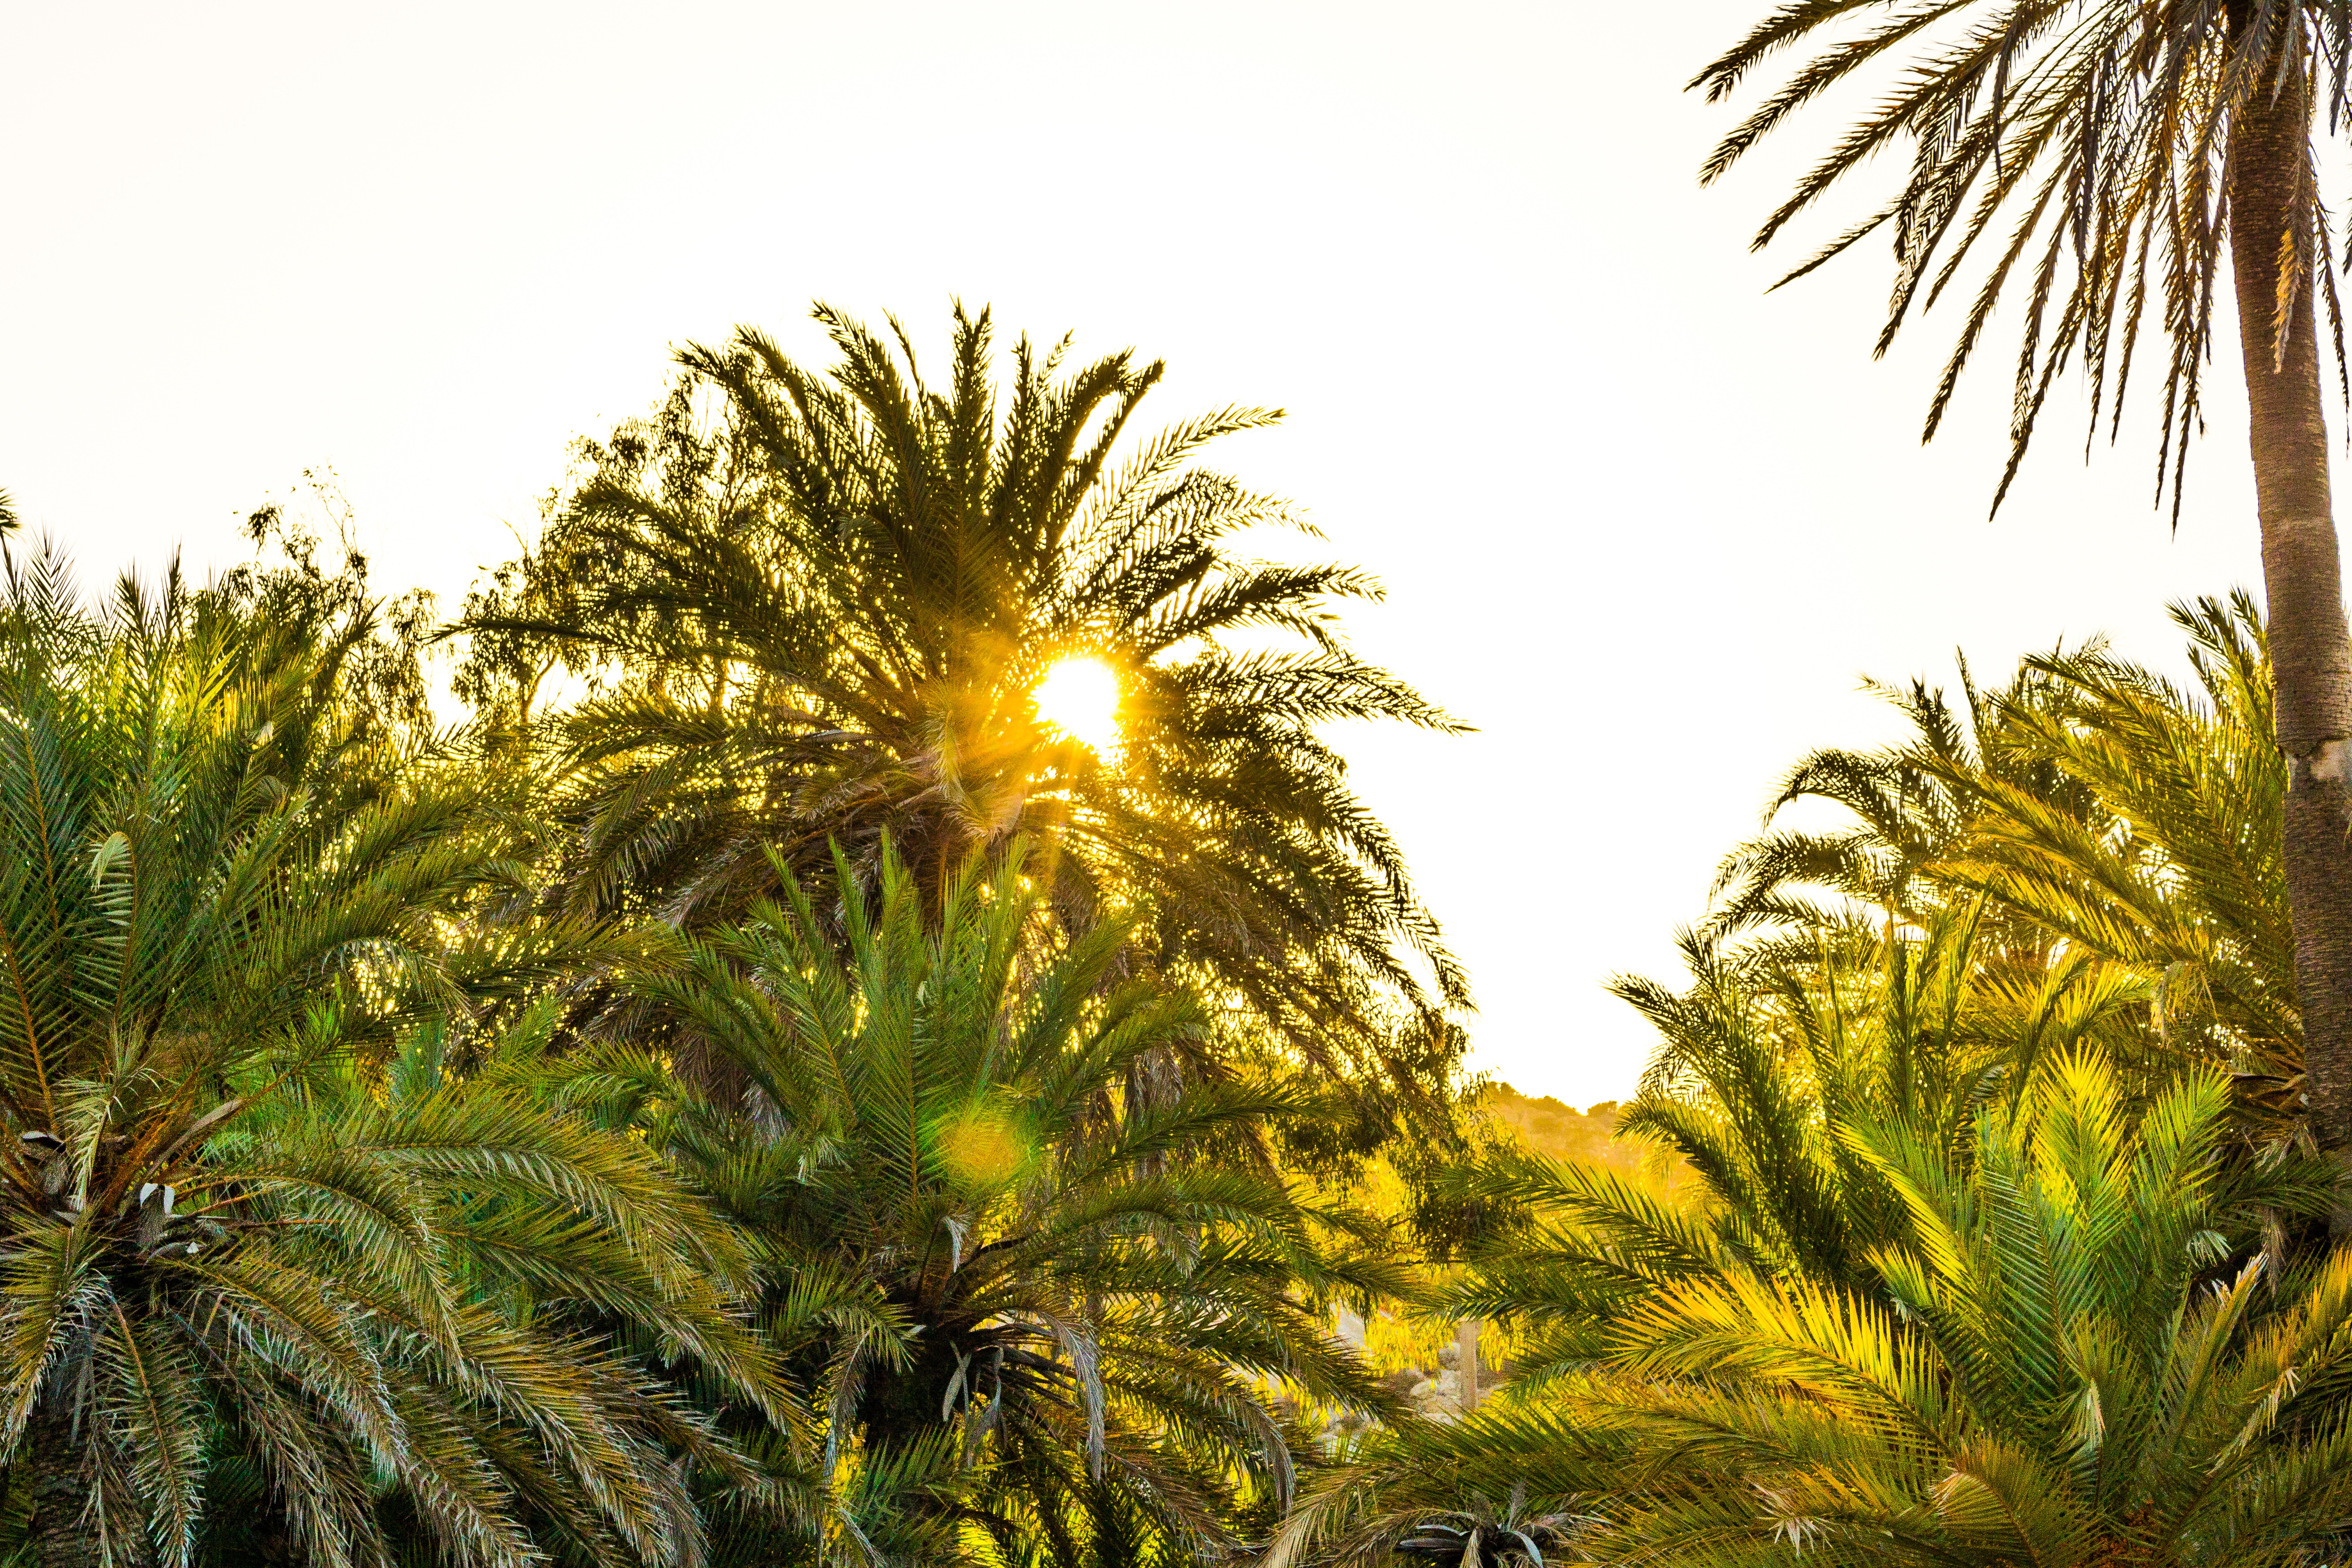
tree, plant, sunlight, flower, food, jungle, produce, botany, flora, vegetation, tropics, flowering plant, date palm, grass family, woody plant, land plant, arecales, palm family, borassus flabellifer